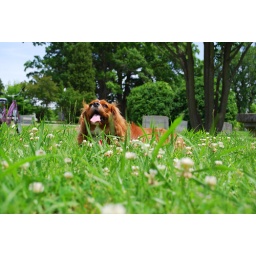
my friend jaime's dog chloe taking a break in a big cemetery by her house